Ferihegy railway station

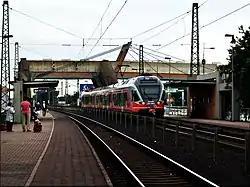
Ferihegy railway station

Ferihegy railway station is a railway station on the southeastern edge of Budapest, Hungary. Hungarian State Railways runs suburban and long-distance services between this station and Nyugati Railway Station in Budapest city centre through Kőbánya-Kispest.